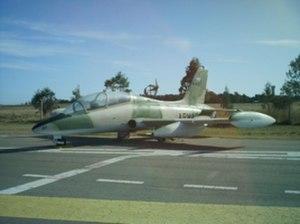
La bataille de San Carlos est l'une des principales bataille de la guerre des Malouines. Elle oppose, du 21 au 25 mai 1982 les bâtiments de la Royal Navy britannique aux avions de l'Armée de l'air argentine dans la baie de San Carlos. Les avions argentins, volant à basse altitude, attaquent de manière répétée les bâtiments du corps expéditionnaire britannique.